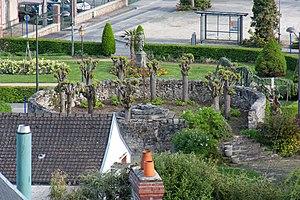
La tour des Augustines dans l'enceinte de l'Hôtel-Dieu de Château-Thierry, vue des remparts du château médiéval. Cette tour abrite les tombes des soeurs qui étaient chargées de la gestion de l'Hôtel-Dieu. This building is inscrit au titre des Monuments Historiques. It is indexed in the Base Mérimée, a database of architectural heritage maintained by the French Ministry of Culture,
L'hôtel-Dieu est situé à Château-Thierry, dans le département français de l'Aisne, en région Hauts-de-France.